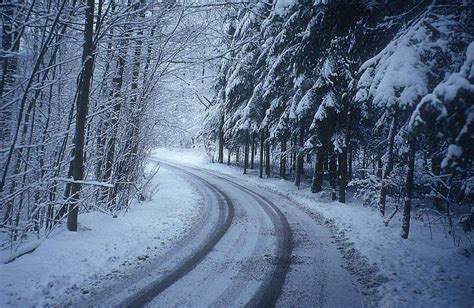
Weather: snow or frosty